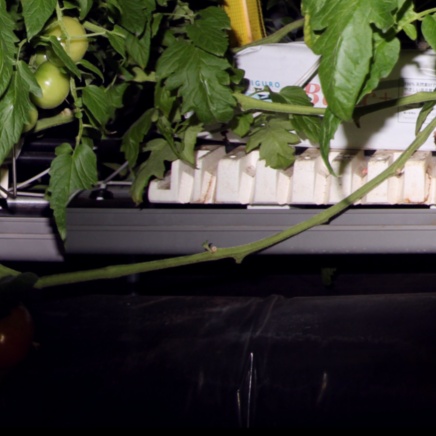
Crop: tomato